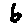
Label: 6